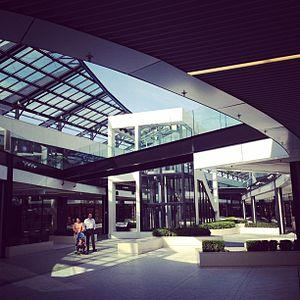
Les Clayes-sous-Bois est une commune française située dans le département des Yvelines en région Île-de-France. Ses habitants sont appelés les Clétiens.
One Nation Paris est un centre commercial outlet français situé aux Clayes-sous-Bois, dans les Yvelines. Il est ouvert depuis le 4 décembre 2013.